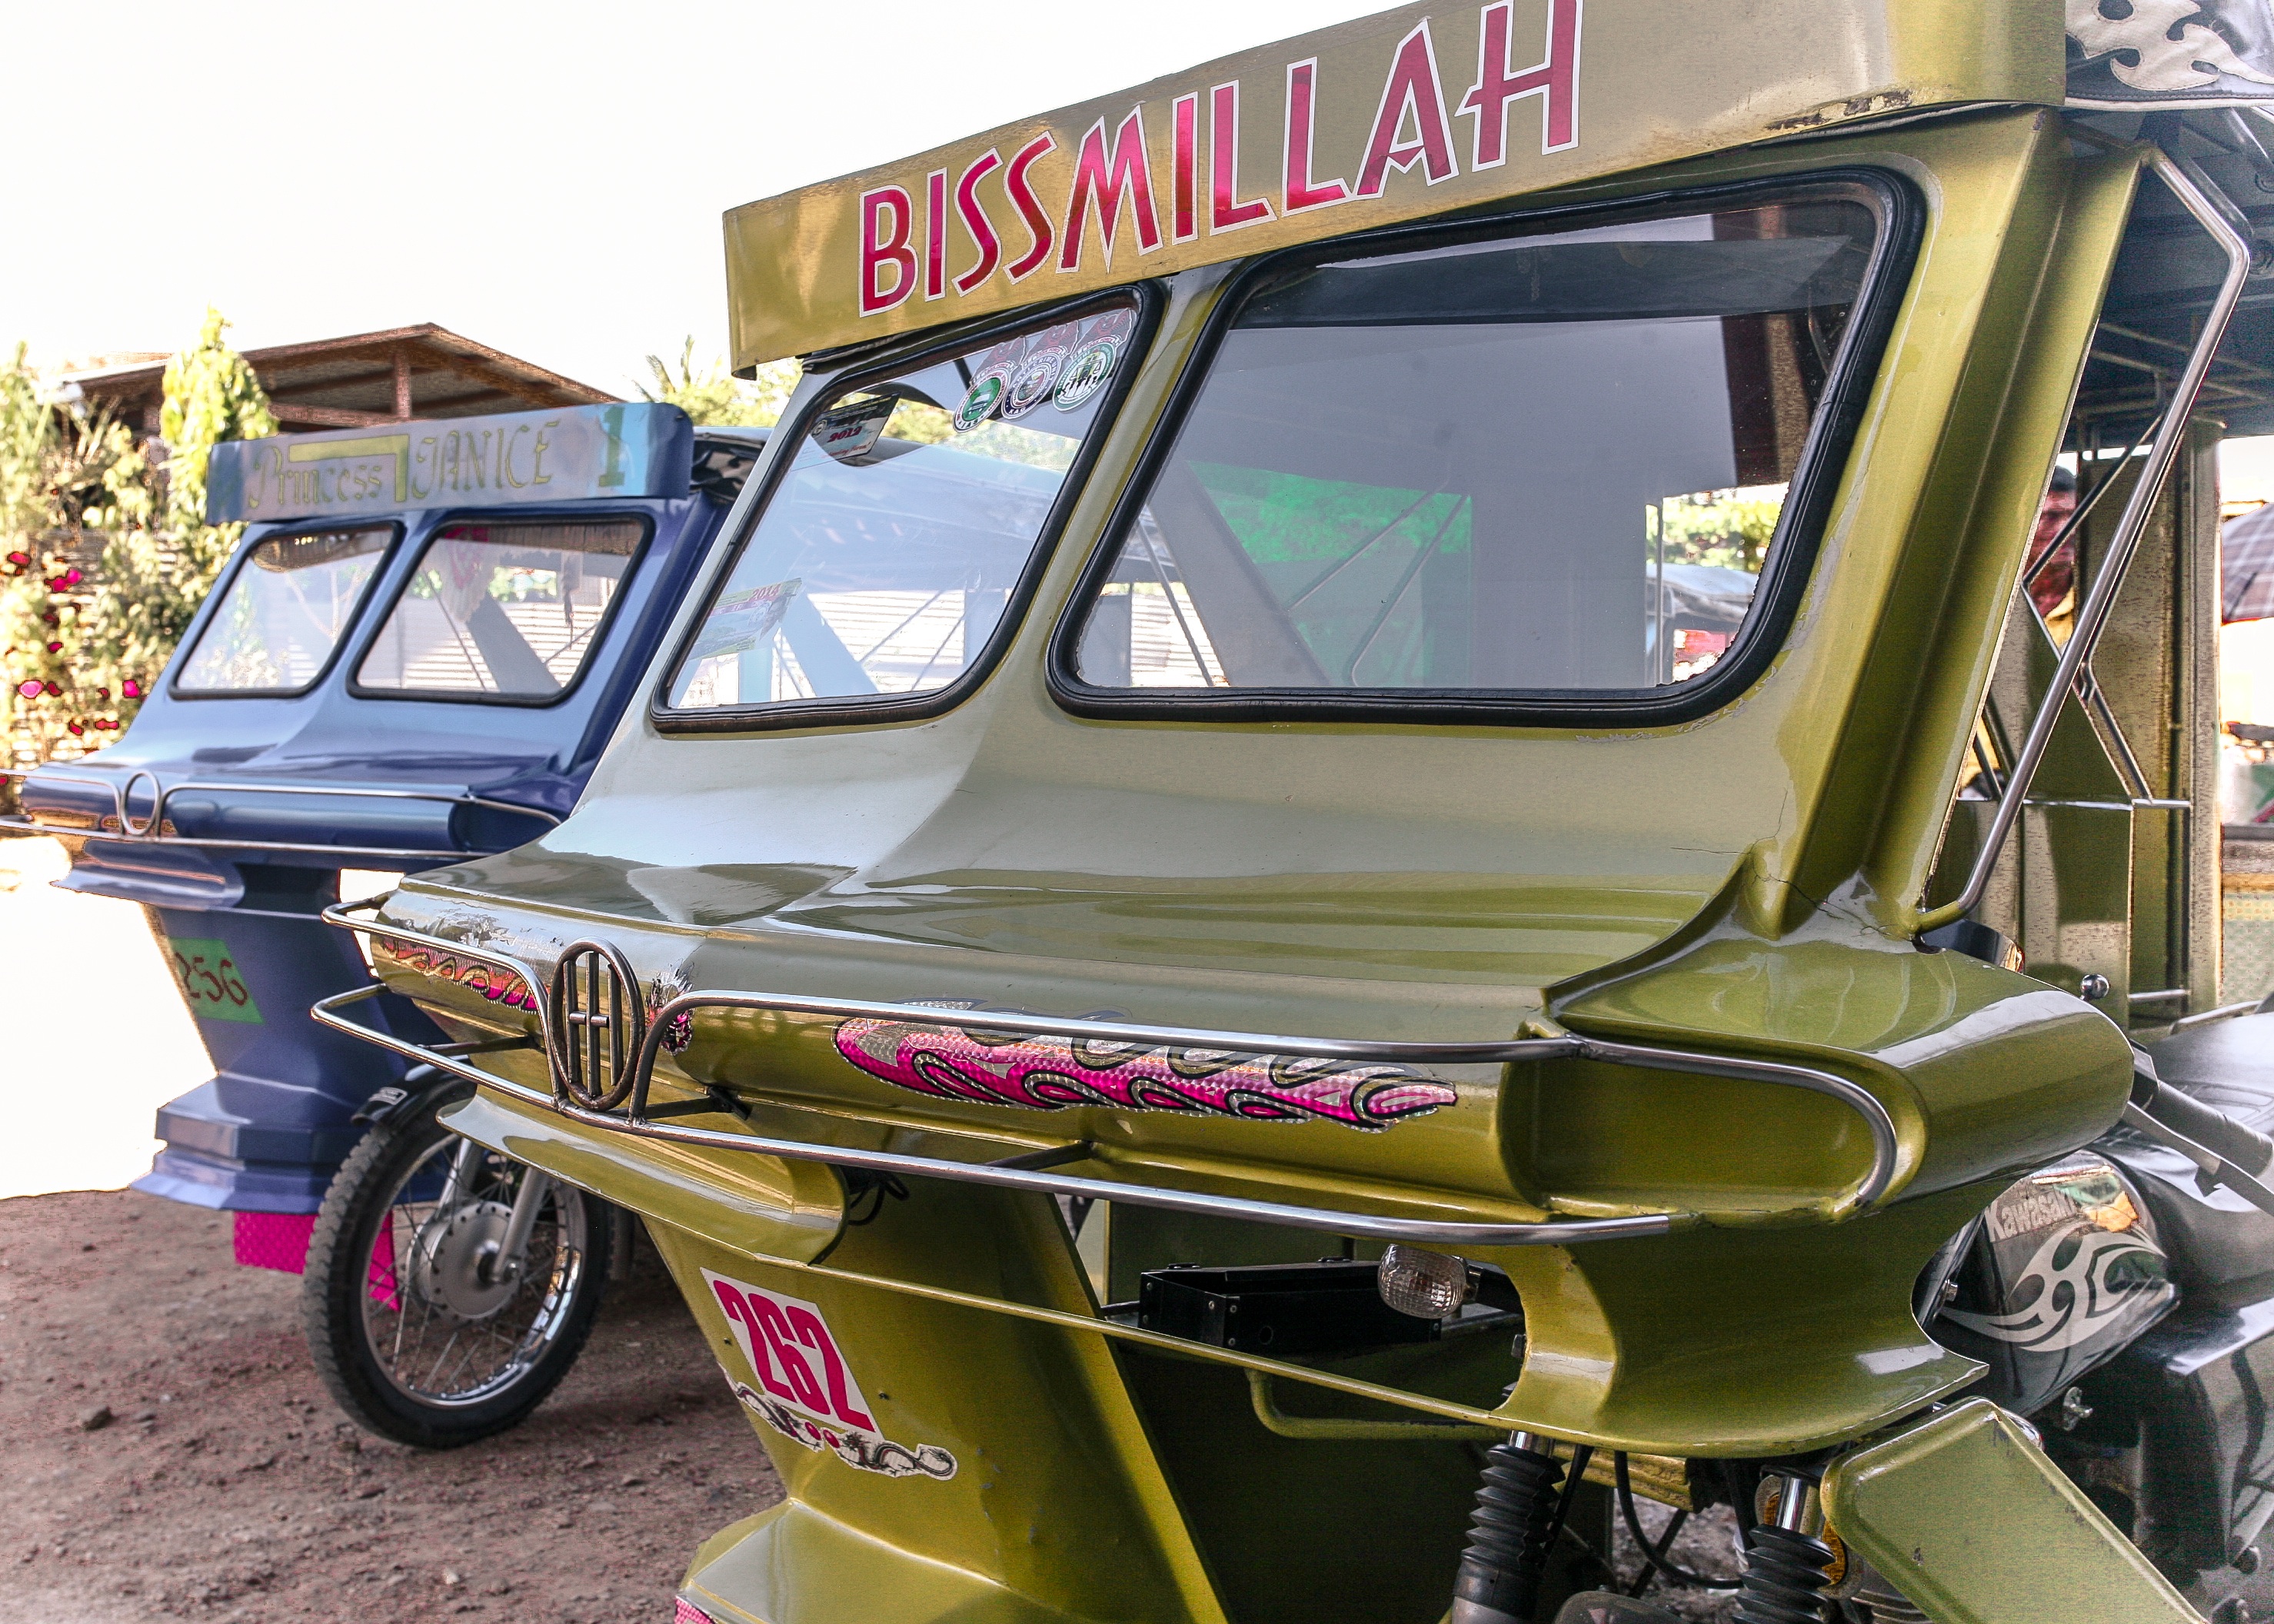
car, jeep, vehicle, vintage car, bumper, antique car, land vehicle, automobile make, automotive exterior